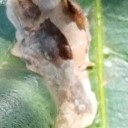
Label: Miner